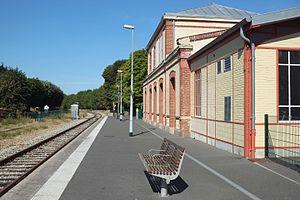
La gare de Houlgate est une gare ferroviaire française de la ligne de Mézidon à Trouville - Deauville, située sur le territoire de la commune de Houlgate, dans le département du Calvados, en région Normandie.